Mauli Dave

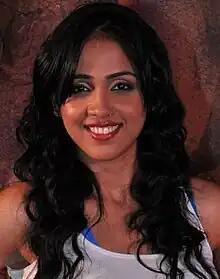
Dave at "Khatron Ke Khiladi" 2011 press conference

Mauli Dave (born 3 June 1987) is an Indian singer, actress, dancer, and television host. She was a contestant on Zee TV's Sa Re Ga Ma Pa Challenge 2007. She was also a finalist in Sony Entertainment's Chalo America Boogie Woogie in 2004, and was crowned Miss Teen India Texas 2007. Mauli then decided to move to Mumbai at the age of 19 to pursue a career in music and acting. She hosted a family dance show on the Zee Network titled "Rock n Roll Family" in 2008, lead role in a Zoom Tele-Film "Ek Anhonee", participated in Fear Factor India: Khatron Ke Khiladi season 4 and emerged as the Runner-up. She is from Gujarat.